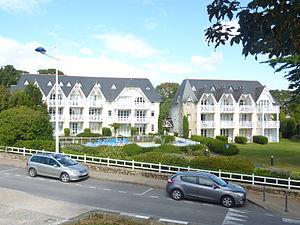
Bénodet